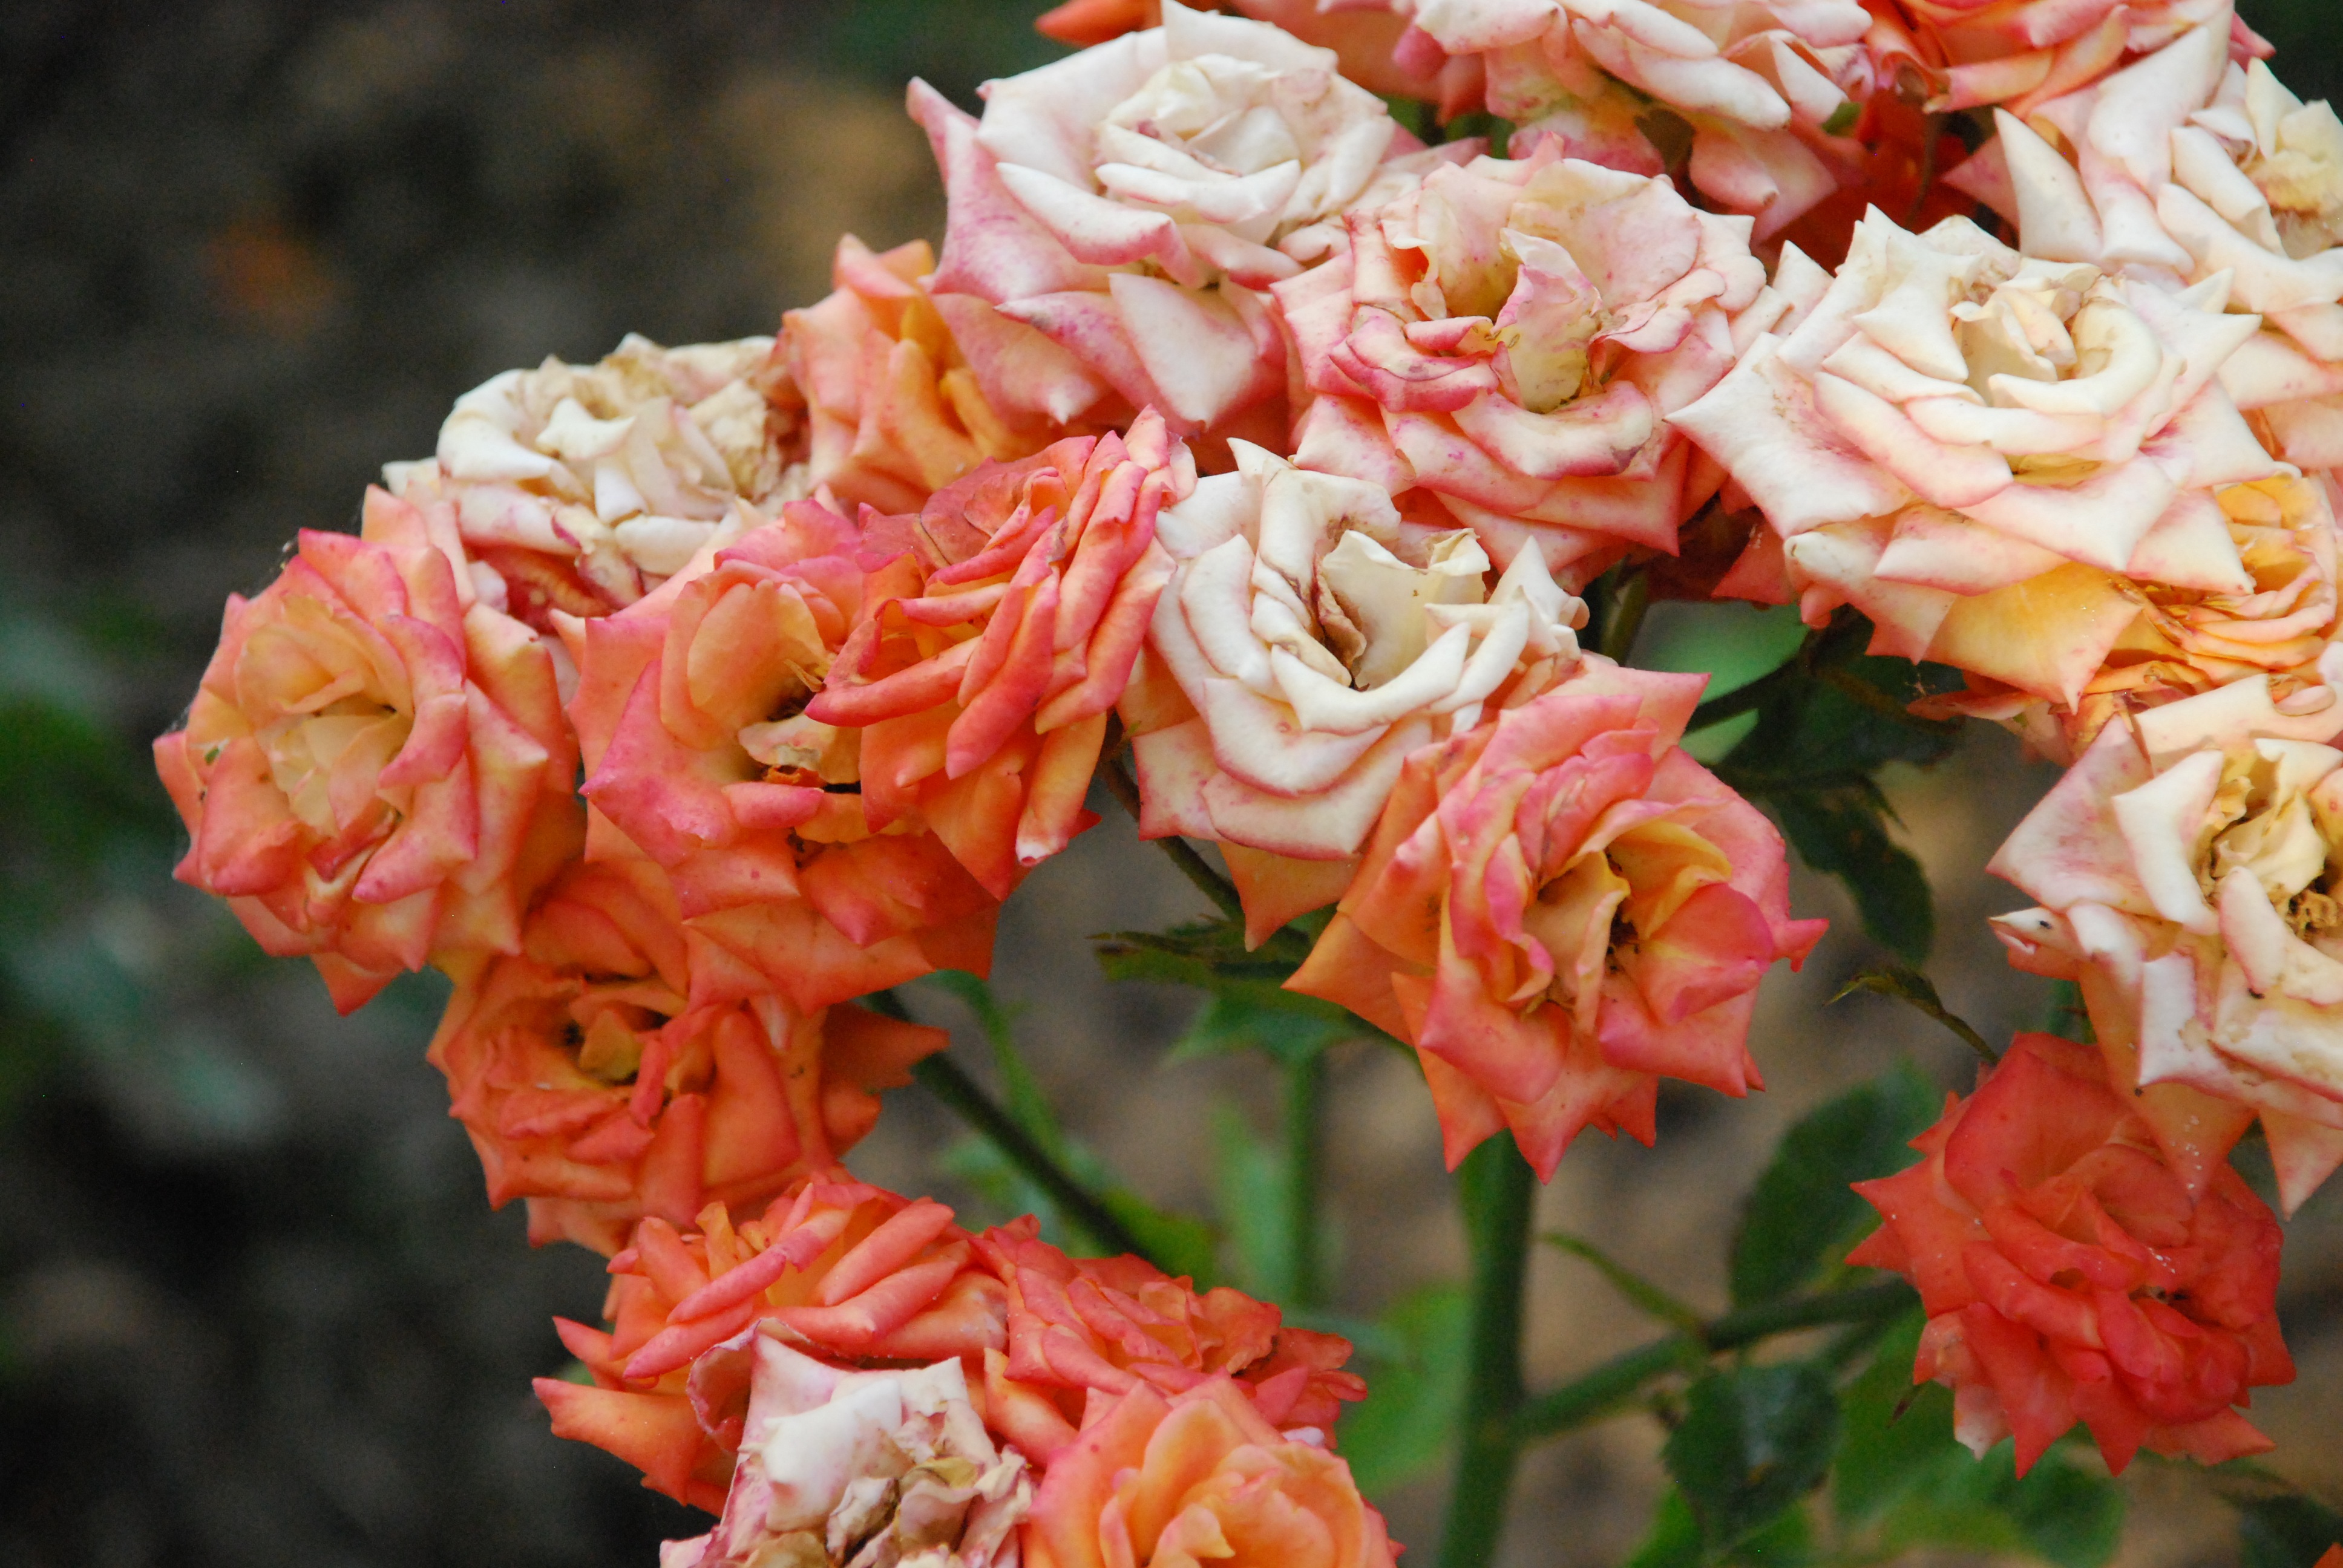
plant, flower, petal, bloom, rose, orange, flora, shrub, carnation, floristry, floribunda, dianthus, flowering plant, garden roses, rose family, flower bouquet, land plant